Perelman Performing Arts Center

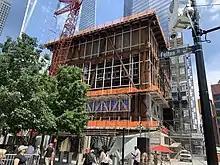
Construction on the Performing Arts Center in June 2021

Construction began in August 2017 on its below-grade parking garage, which will be accessible from the rear of the building on Vesey Street. Work on the building itself was originally expected to begin in 2018, with an estimated 2020 completion date and opening. The Port Authority gave the Performing Arts Center a 99-year lease in February 2018, and Bill Rauch was appointed as the new artistic director. The first pieces of structural steel arrived that April. Work was halted in early 2018 due to financial disagreements between the Port Authority and LMDC, but routine steel work and concrete pouring resumed shortly thereafter. The Performing Arts Center received $89 million from the LMDC and the United States Department of Housing and Urban Development in December 2018.